Cha Jun-hwan

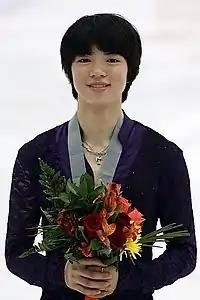
Cha at the 2018 Autumn Classic.

Cha came sixth at the 2023 CS Nepela Memorial in his first competitive appearance of the season, before winning the silver medal at the Shanghai Trophy. He began the Grand Prix at the 2023 Skate Canada International, placing second in the short program despite a fall on his quad toe loop. However, an error-filled performance in the free skate saw him eleventh in that segment, dropping to ninth overall. Cha subsequently revealed that he was dealing with a right ankle injury, and in consequence he withdrew from the 2023 Grand Prix of Espoo. Despite continuing issues, he planned to participate in the Korean national ranking competition in order to maintain his eligibility for international assignments. He resumed training a week before the ranking competition, and with the use of painkillers was able to compete at and win the event, saying afterward that he would focus on recuperating the nerve injury to his ankle.